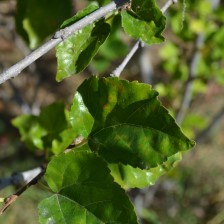
Variety: Kamphaengsaeng42